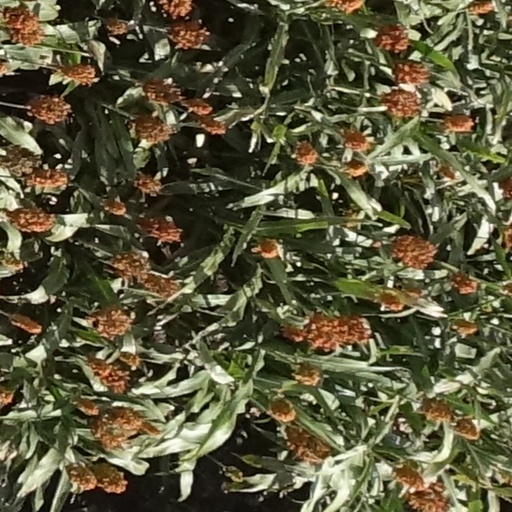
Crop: sorghum